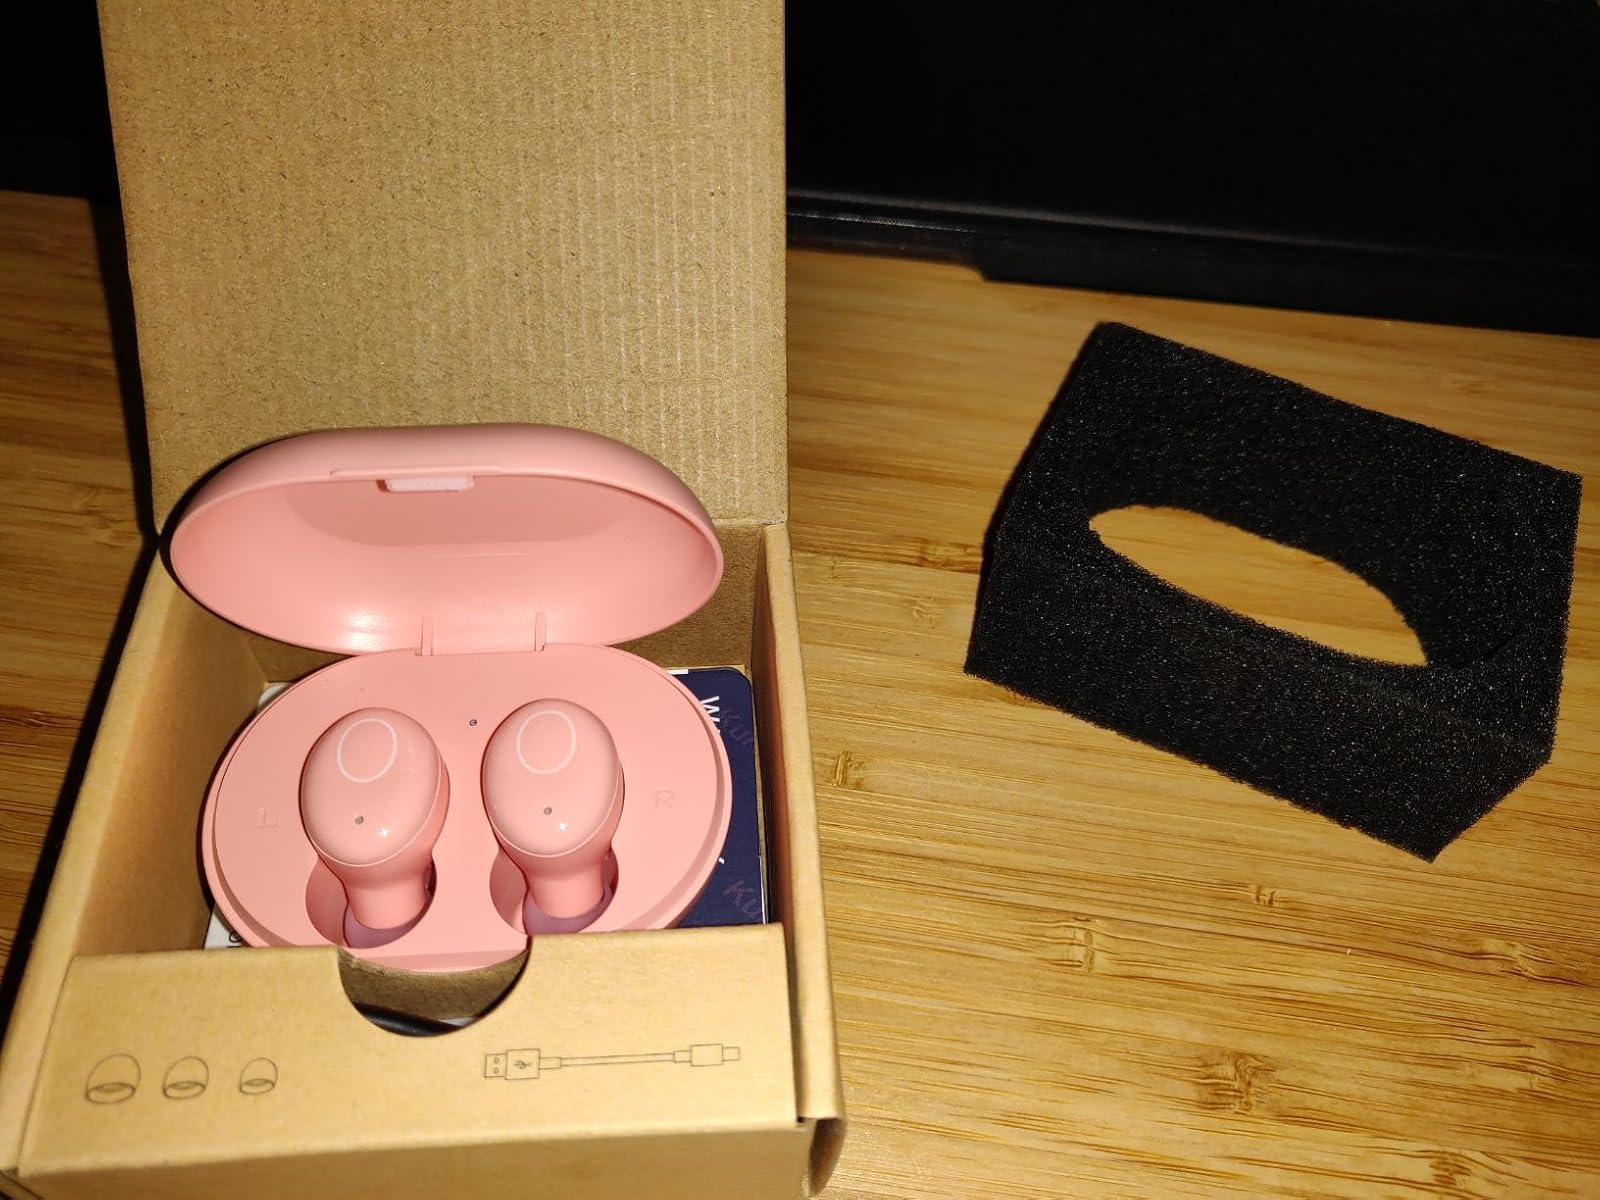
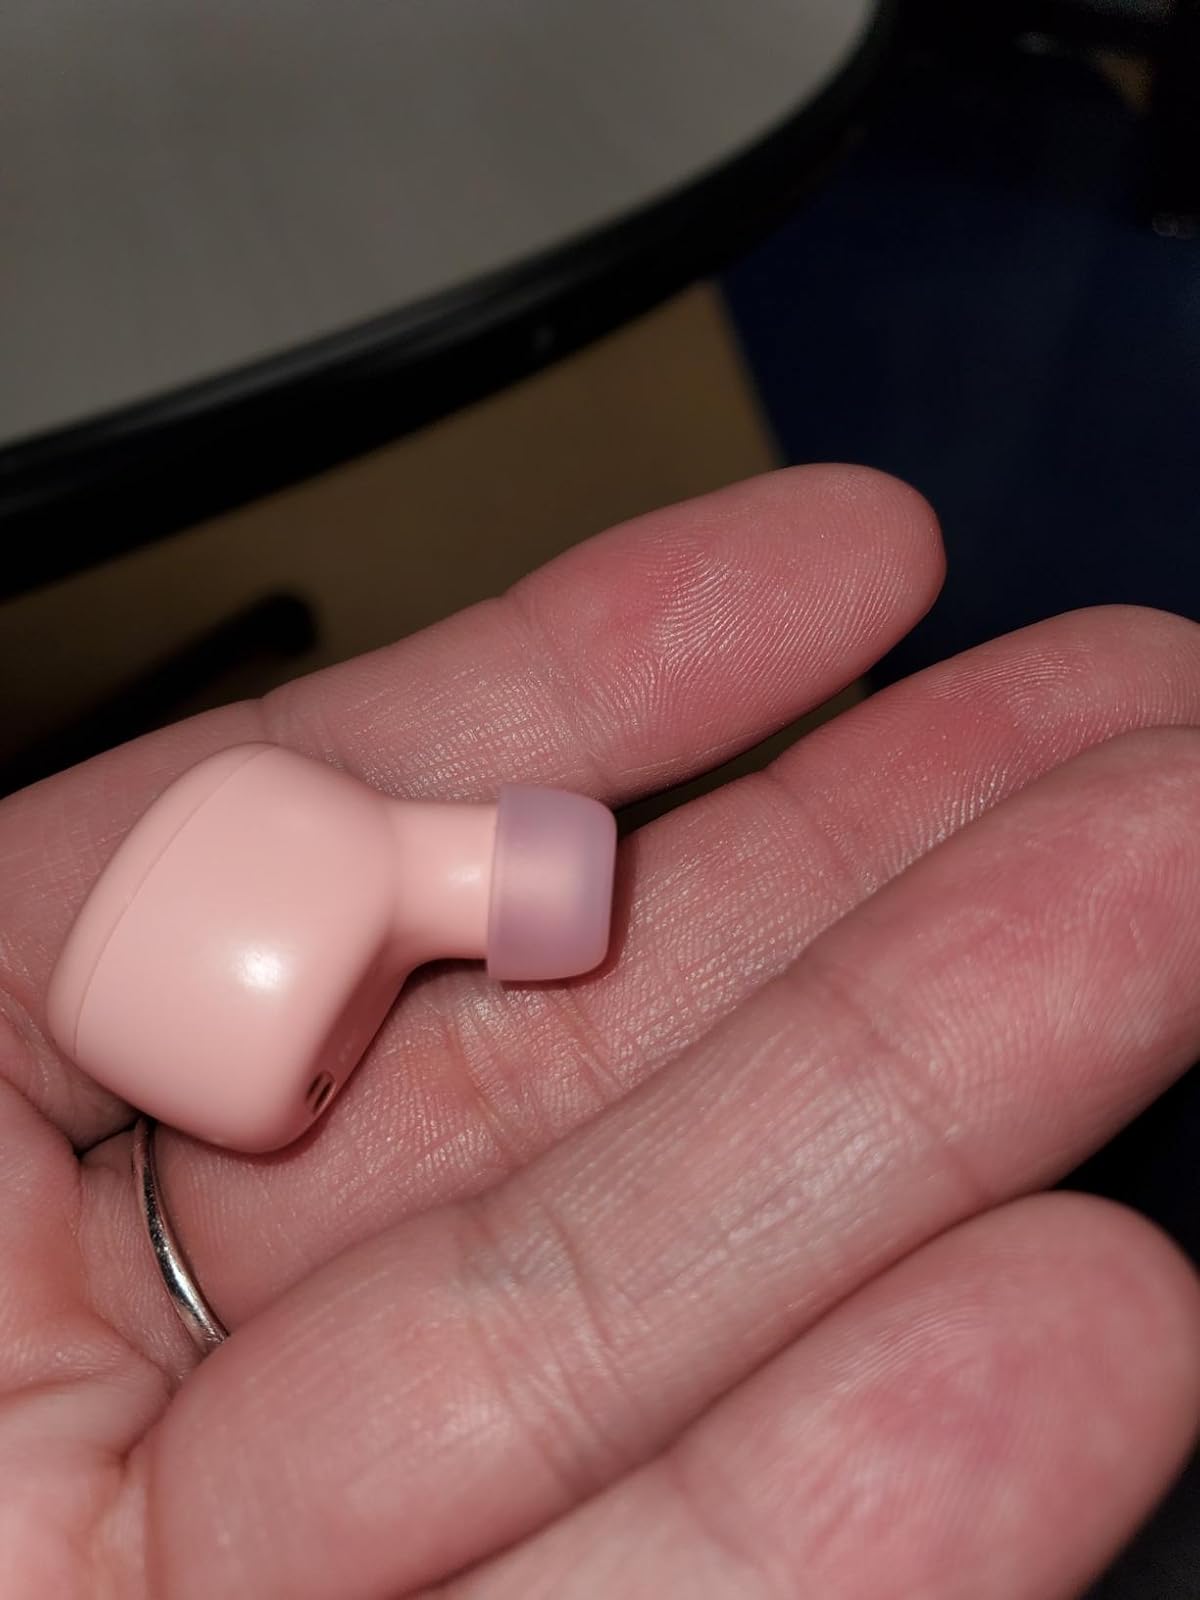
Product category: earbuds
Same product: yes